National Noh Theatre

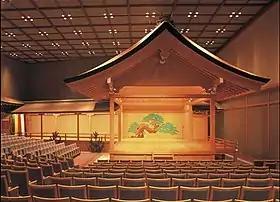
Auditorium; the stage is of hinoki, the backdrop decorated with a pine; the principal actors enter and exit along the passageway to the side, while the chorus and musicians enter from a low door in the righthand corner to the rear

The National Noh Theatre (国立能楽堂, "Kokuritsu Nōgaku Dō") opened in Sendagaya, Shibuya, Tokyo, Japan, in September 1983. The auditorium seats 591 for performances of Noh and Kyōgen, and there is also a rehearsal stage, exhibition area, lecture room, and reference library. In 2007, the National Noh Theatre began to annually present regular programs by female performers.